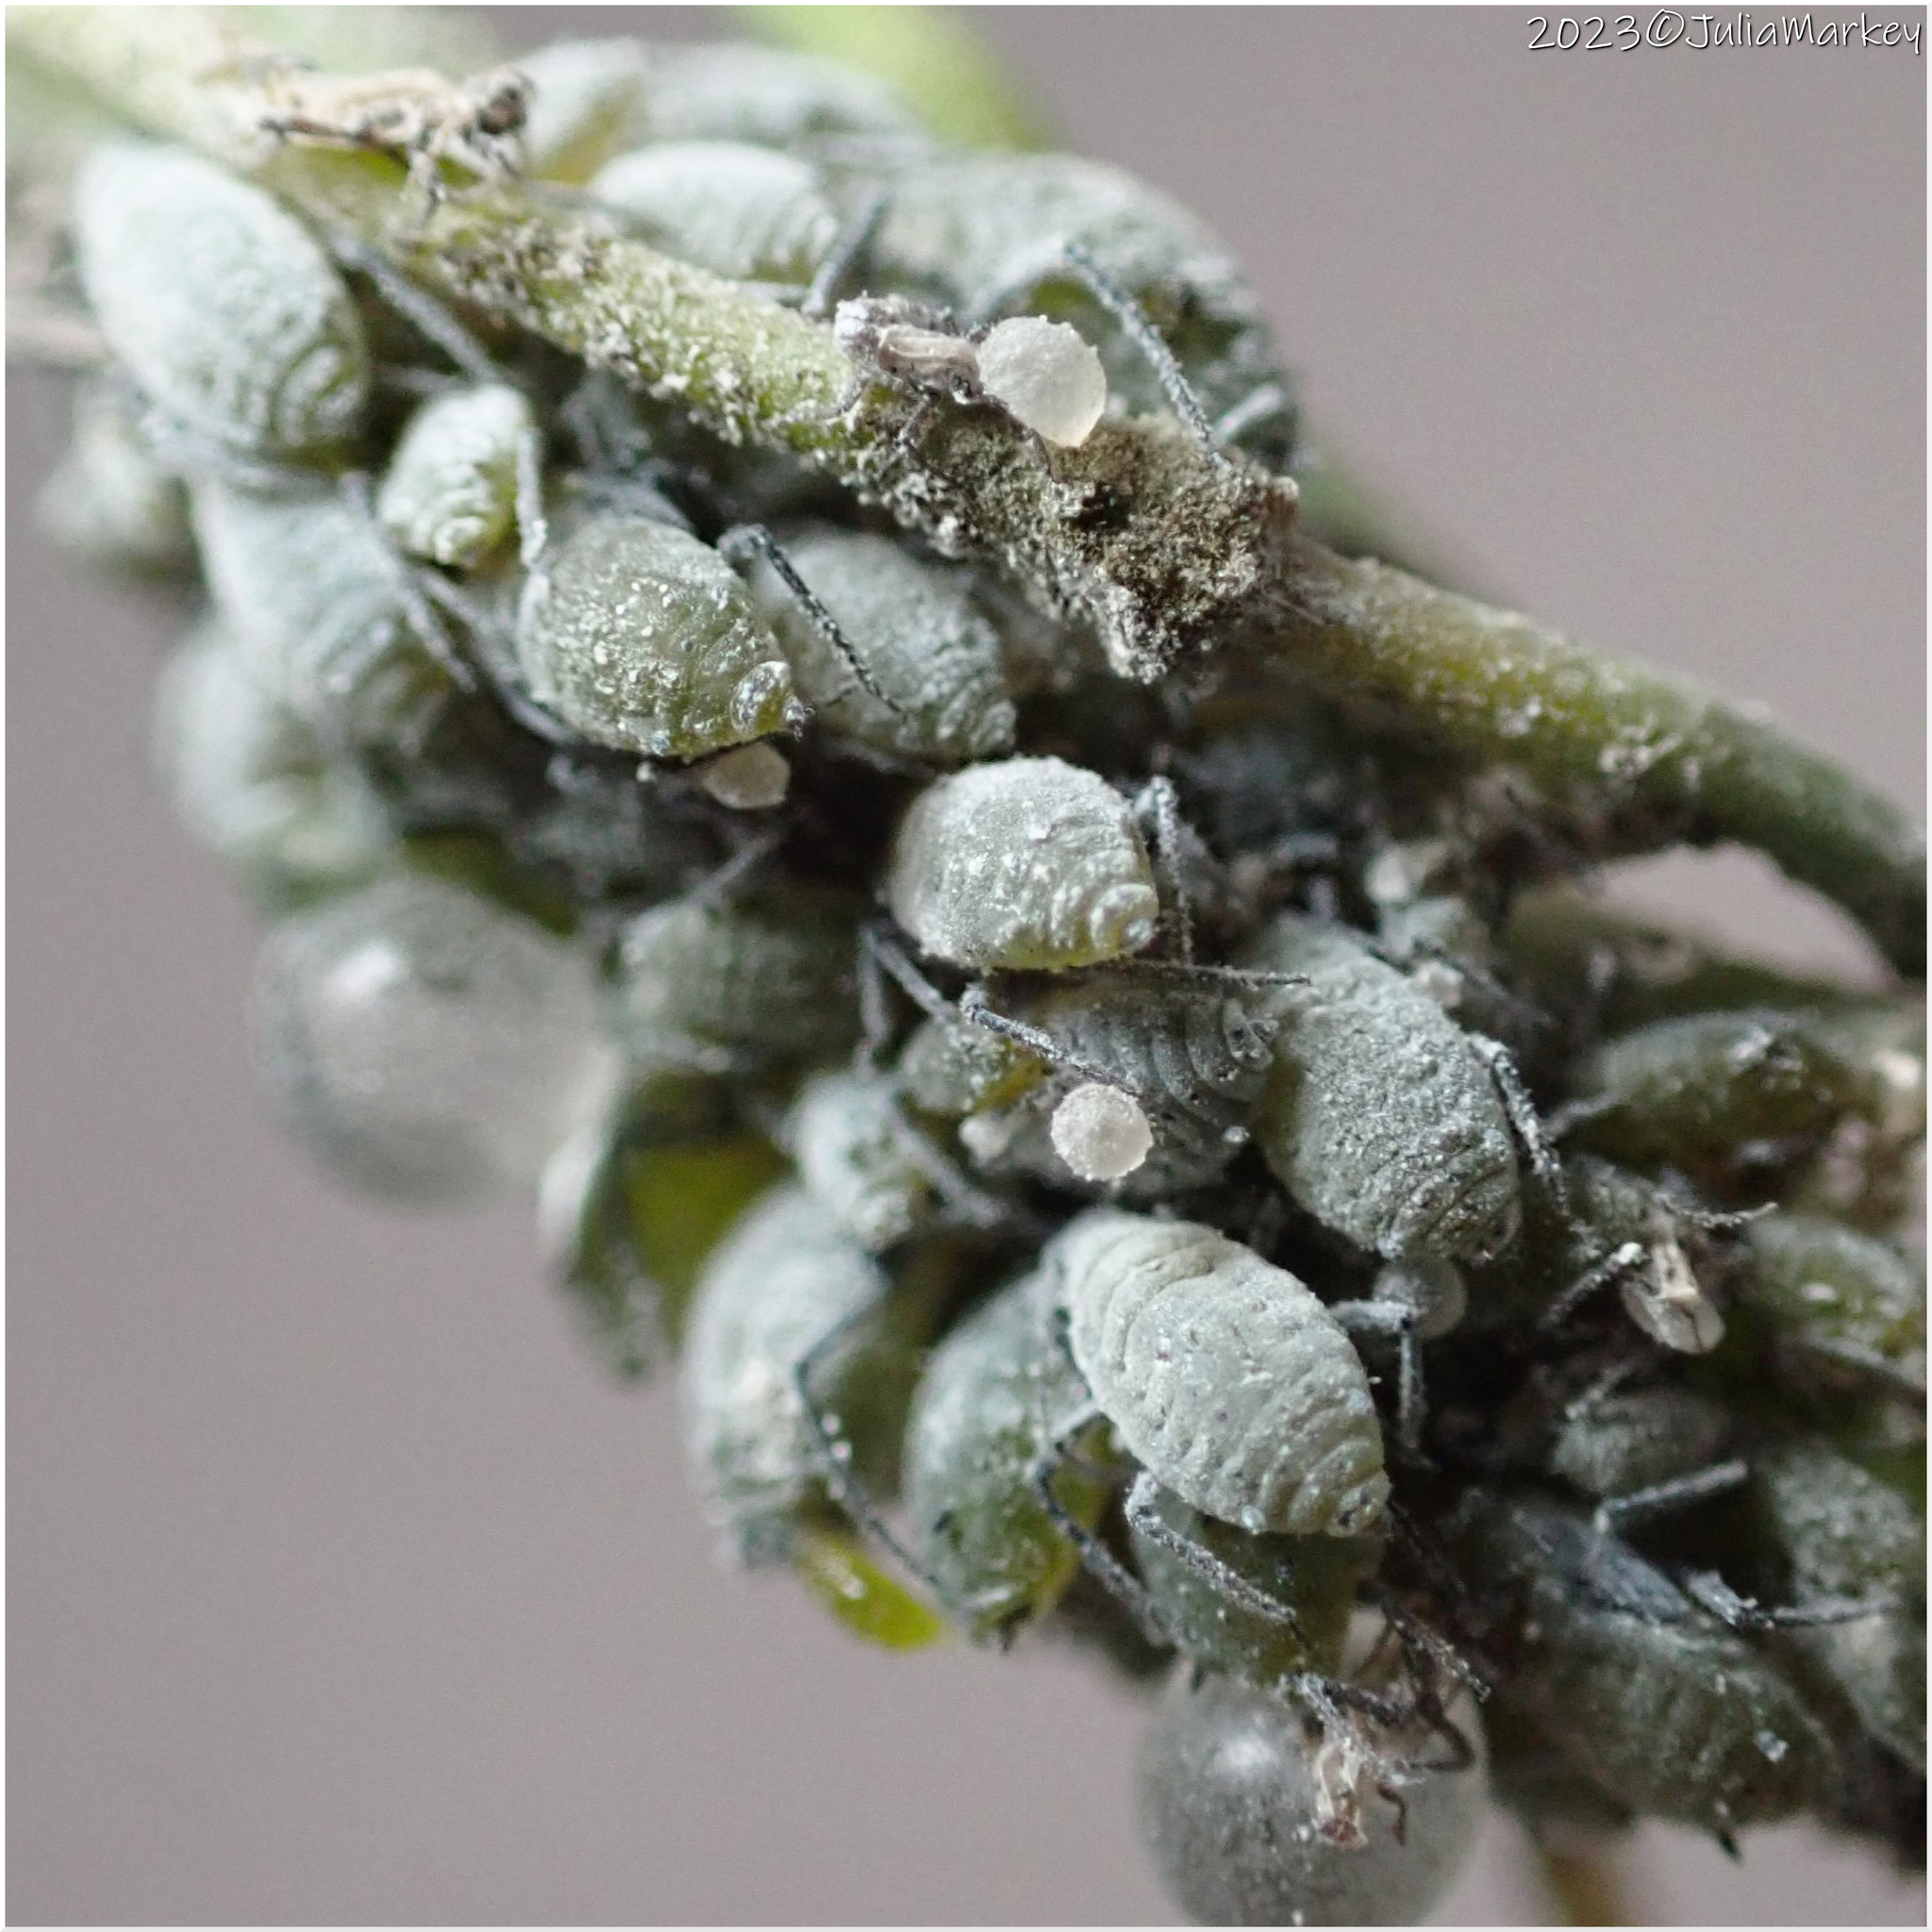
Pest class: cabbage_aphid